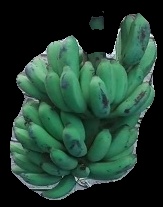
Variety: elakki-bale
Grade: grade3